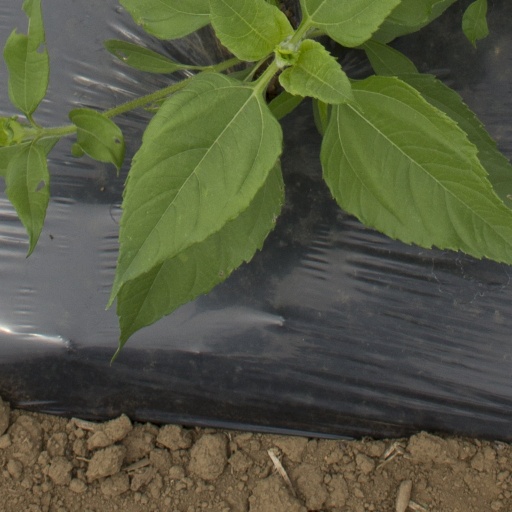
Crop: Jerusalem artichoke